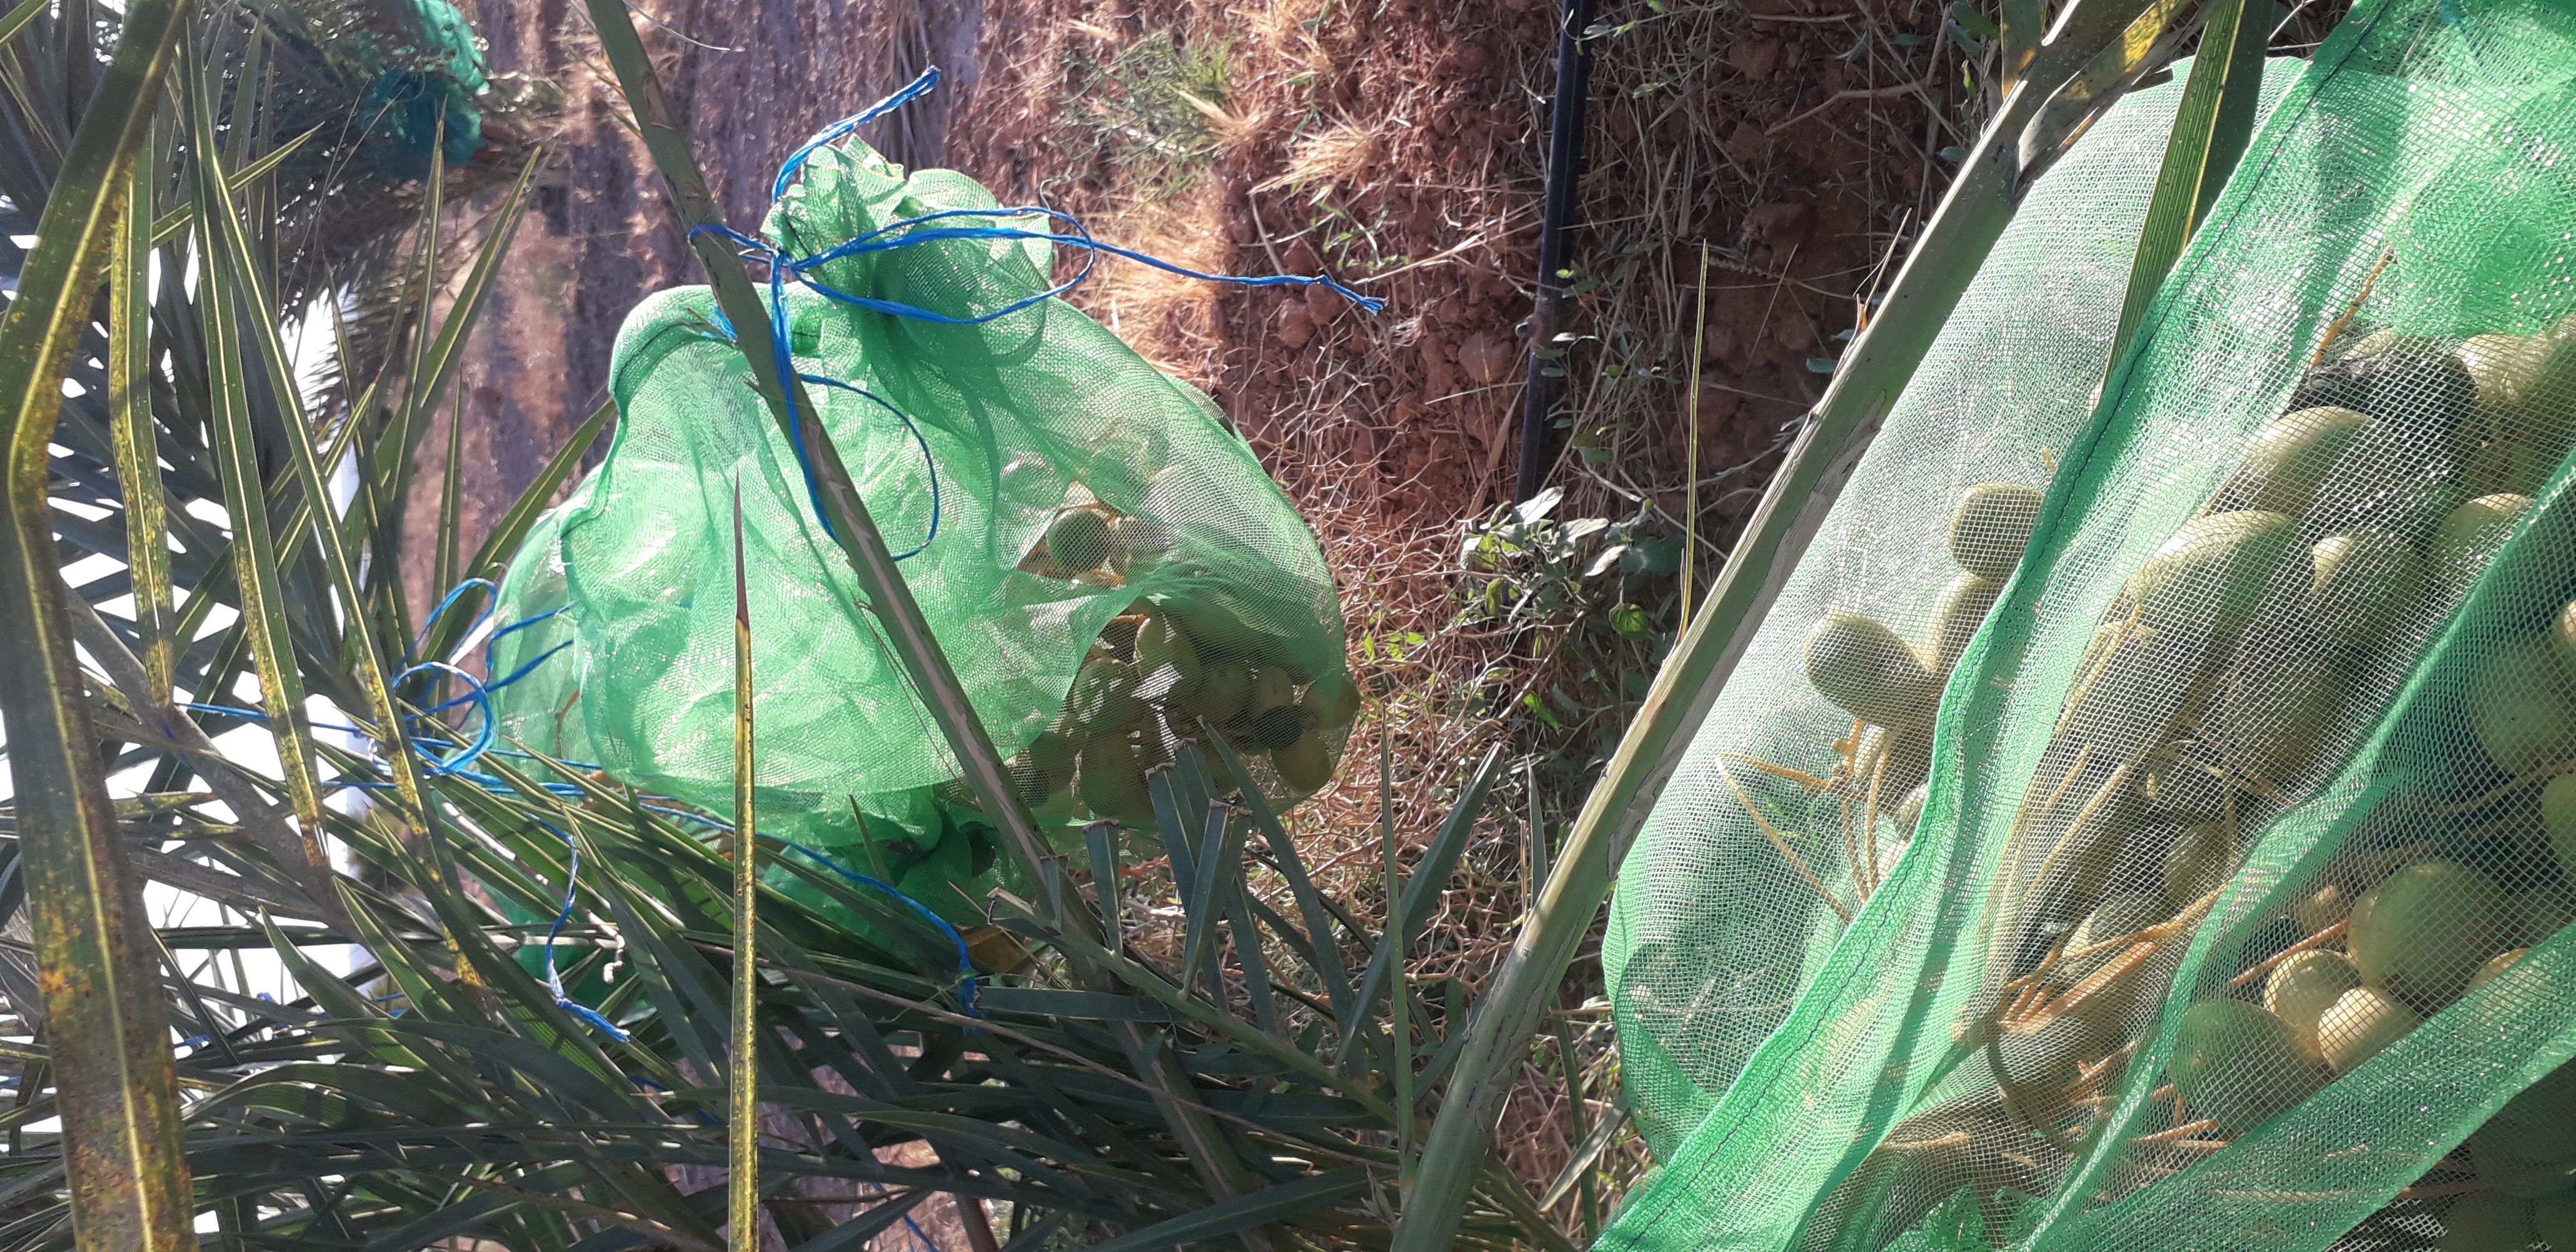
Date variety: Boufagous